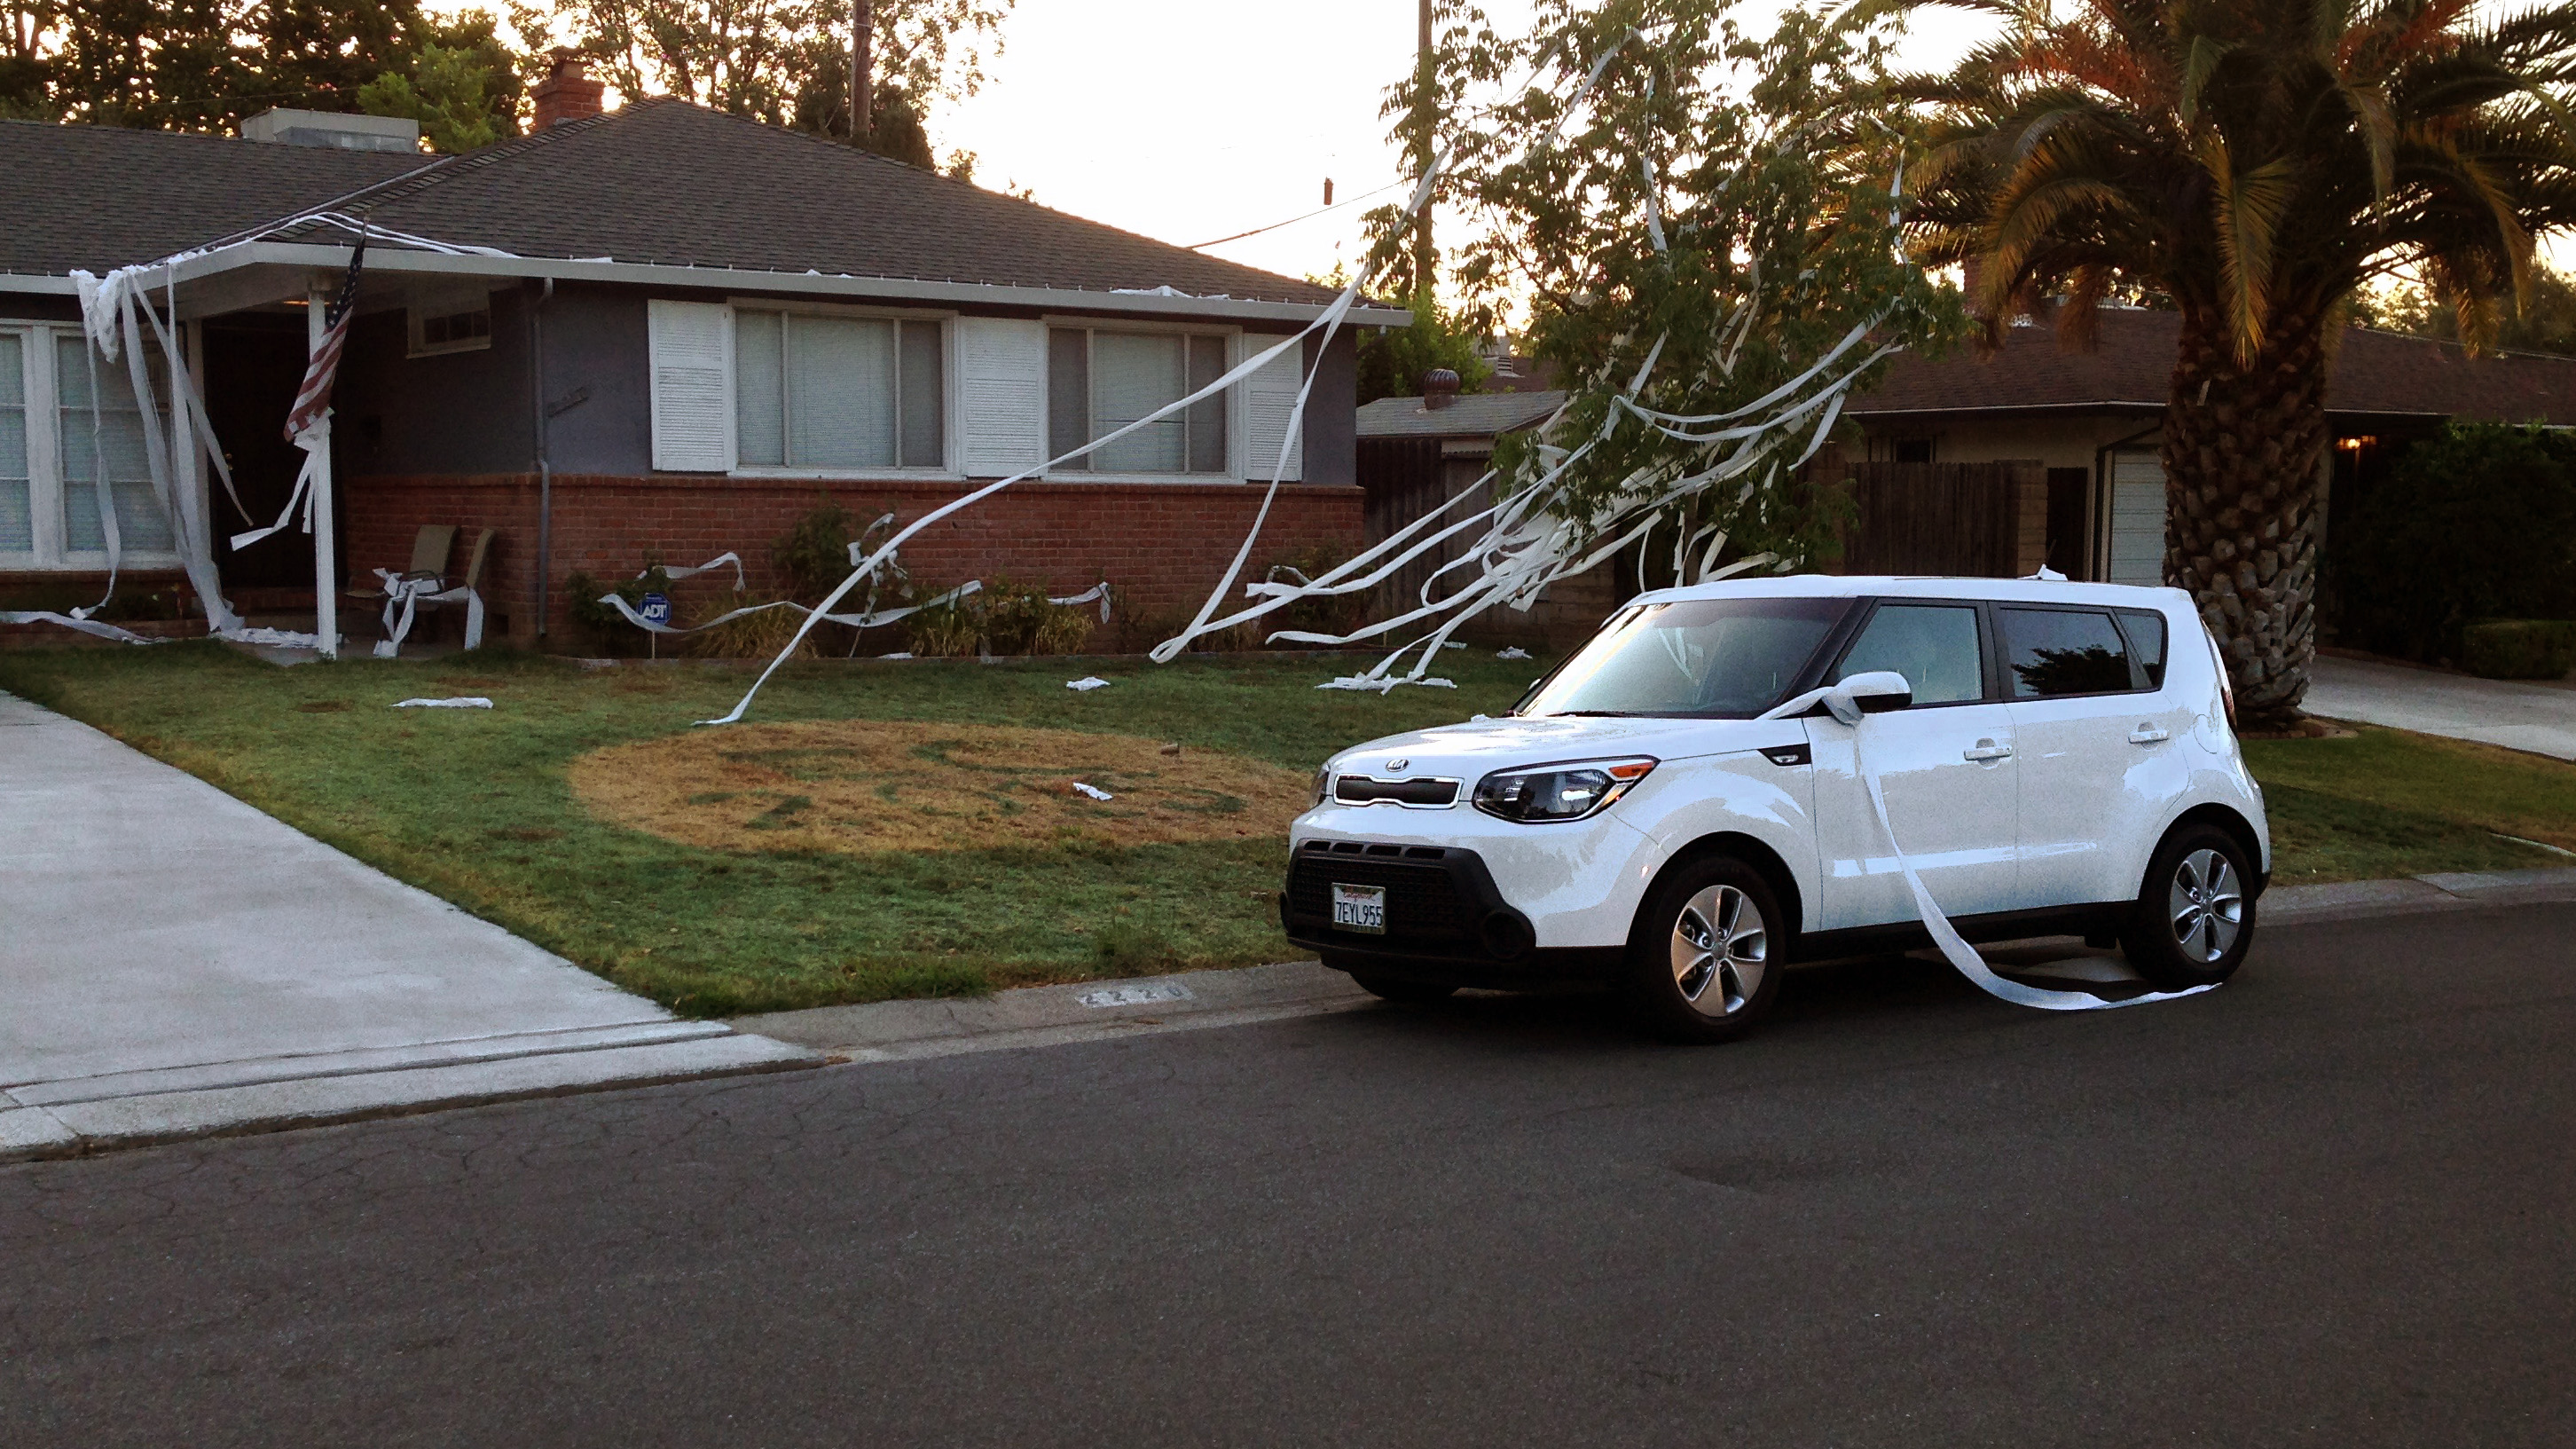
car, wheel, vehicle, hatchback, 365, 3652015imstillstanding, sport utility vehicle, land vehicle, automobile make, automotive exterior, compact car, mini sport utility vehicle